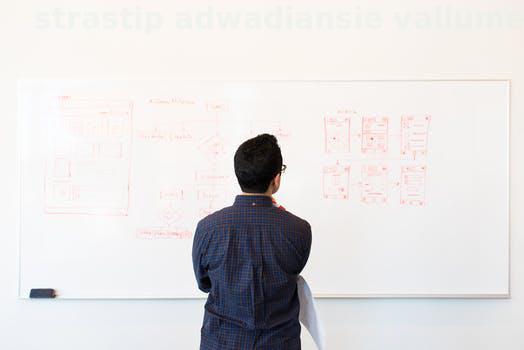
Label: Watermark